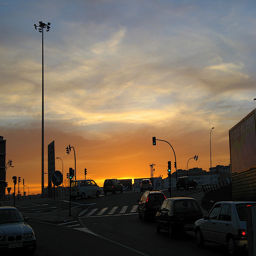
Several cars driving down the street with the sun setting in the distance.
Group of cars on the road with the sun setting behind it.
a number of cars on a street with traffic lights
some cars driving on the road during the sunset
The sun is setting in a parking lot.